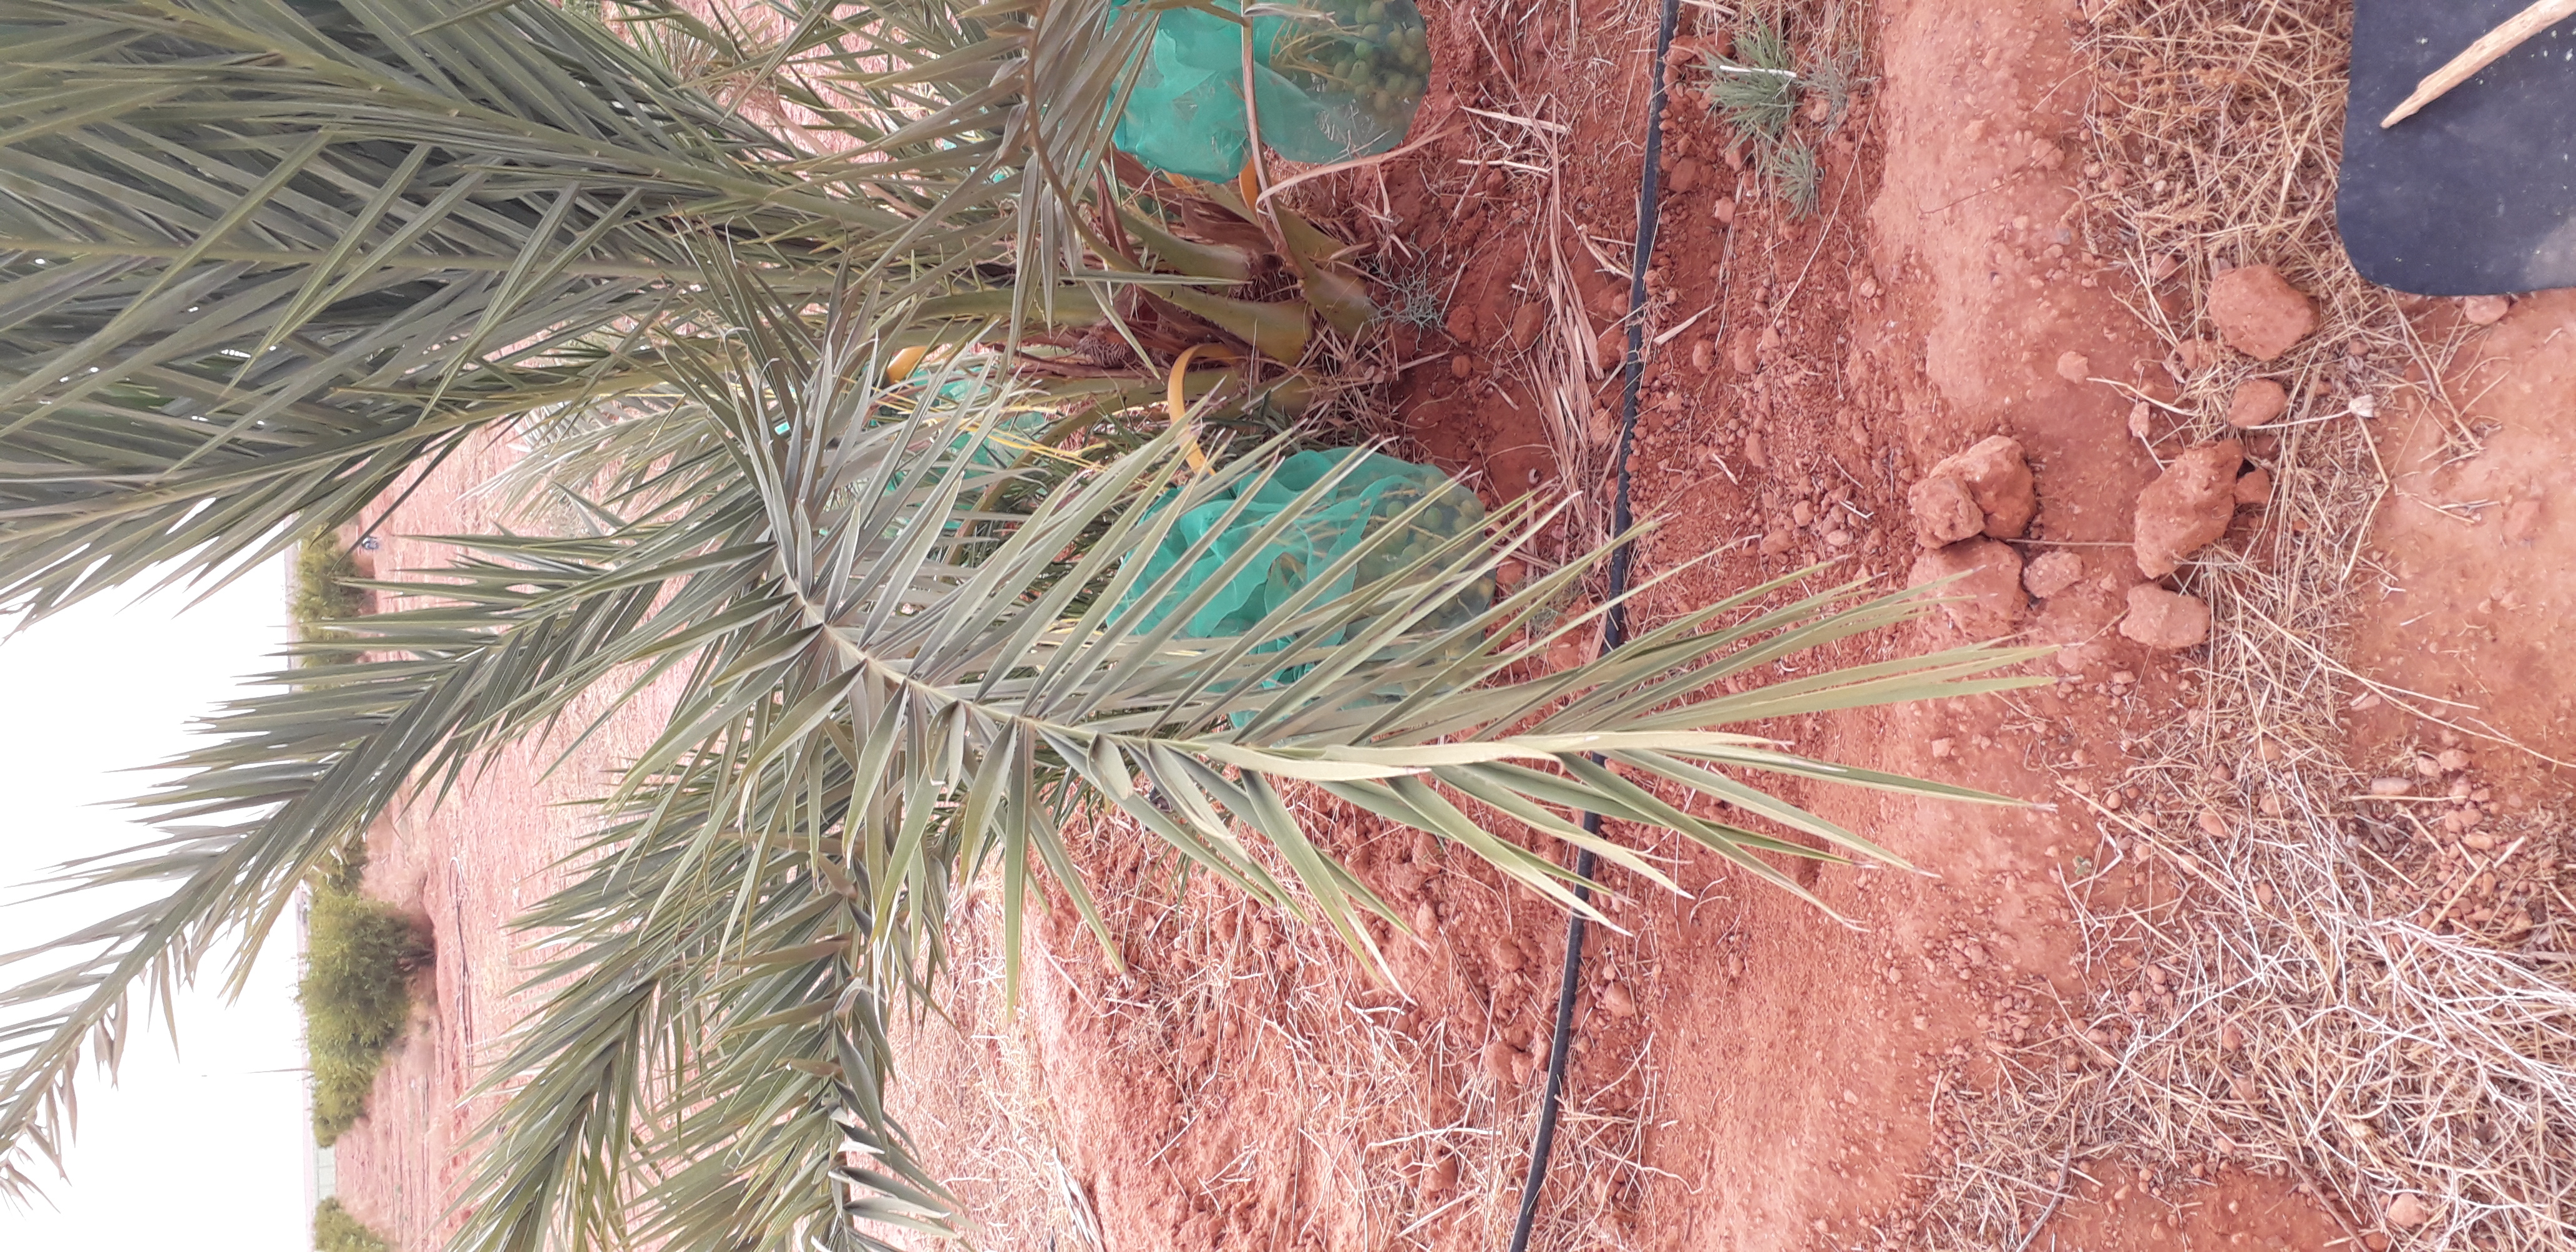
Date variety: kholt